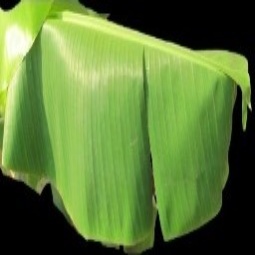
Label: Healthy